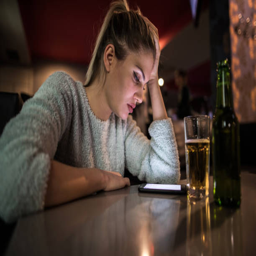
depressed woman reading a text message on mobile phone in a bar